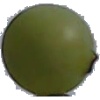
Label: Grape White 4